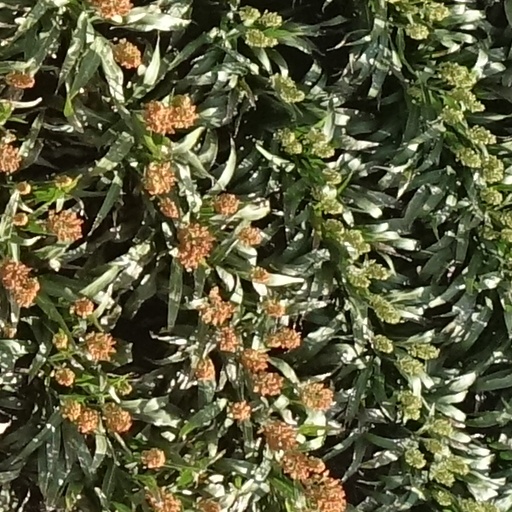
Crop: sorghum